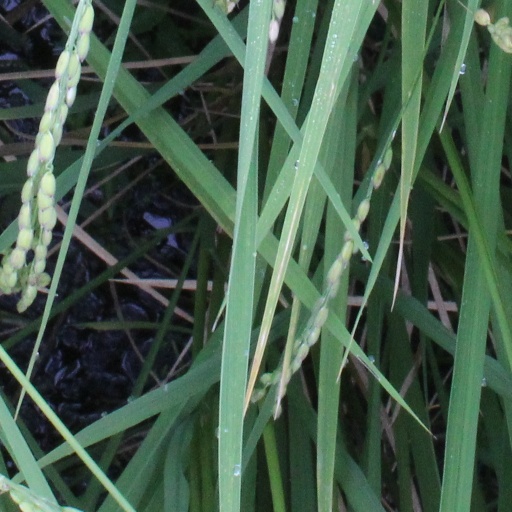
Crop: rice